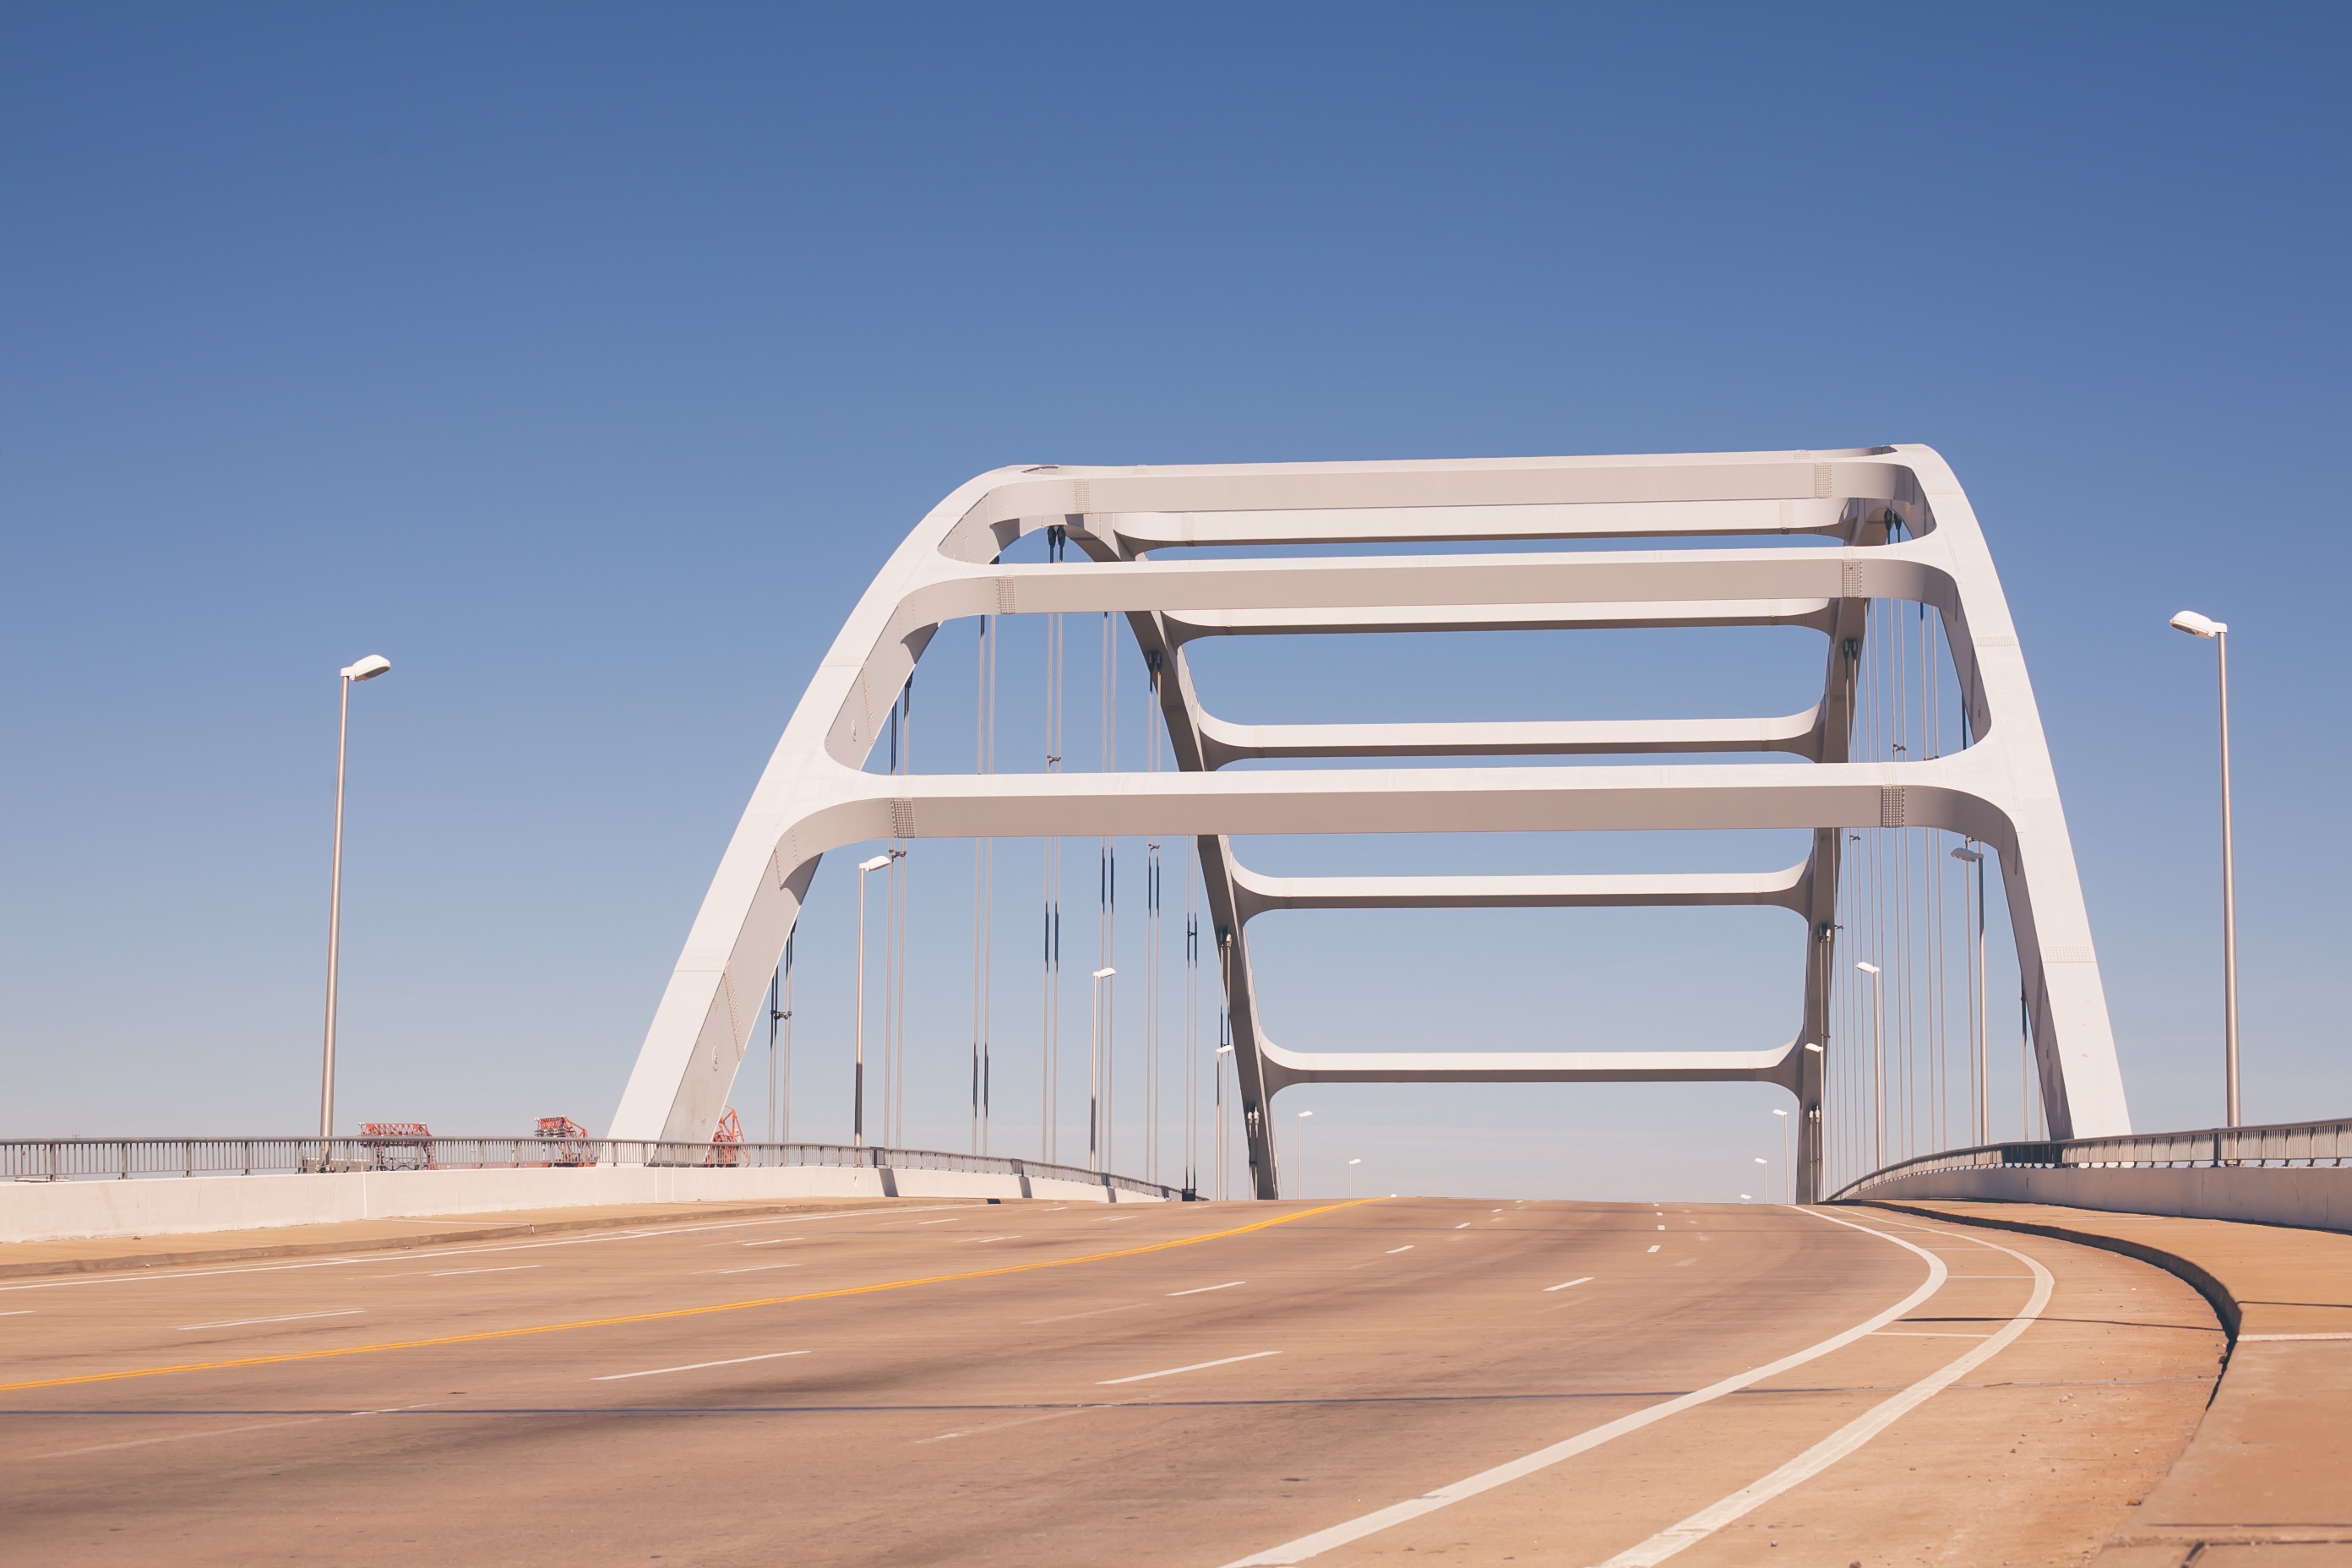
architecture, structure, wood, road, bridge, suspension bridge, transportation, vehicle, usa, modern, nashville